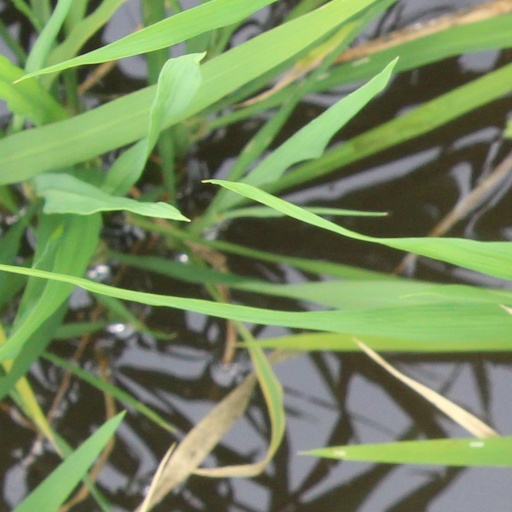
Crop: rice